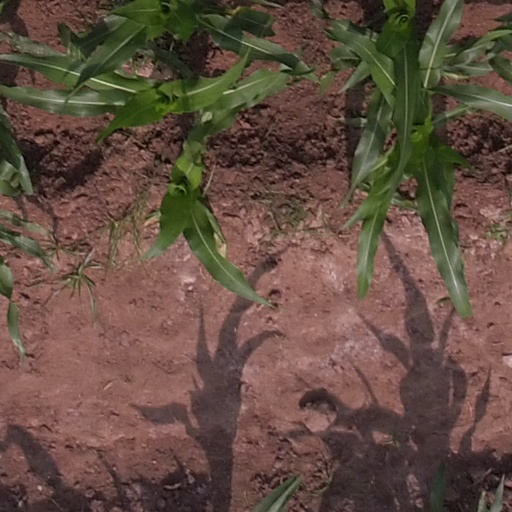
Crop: maize; corn